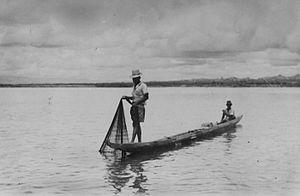
Le lac Tempe est un lac dans le kabupaten de Wajo, dans la province de Sulawesi du Sud, dans l'île indonésienne de Sulawesi.